Tuồng

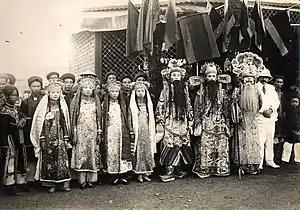
Theatre actors from Nam Dinh in 20th century Vietnam.

Hát tuồng (Chữ Nôm: 咭從) or hát bội (Chữ Nôm: 咭佩) is a form of Vietnamese theatre. Hát tuồng is often referred to as classical "Vietnamese opera" influenced by Chinese opera.